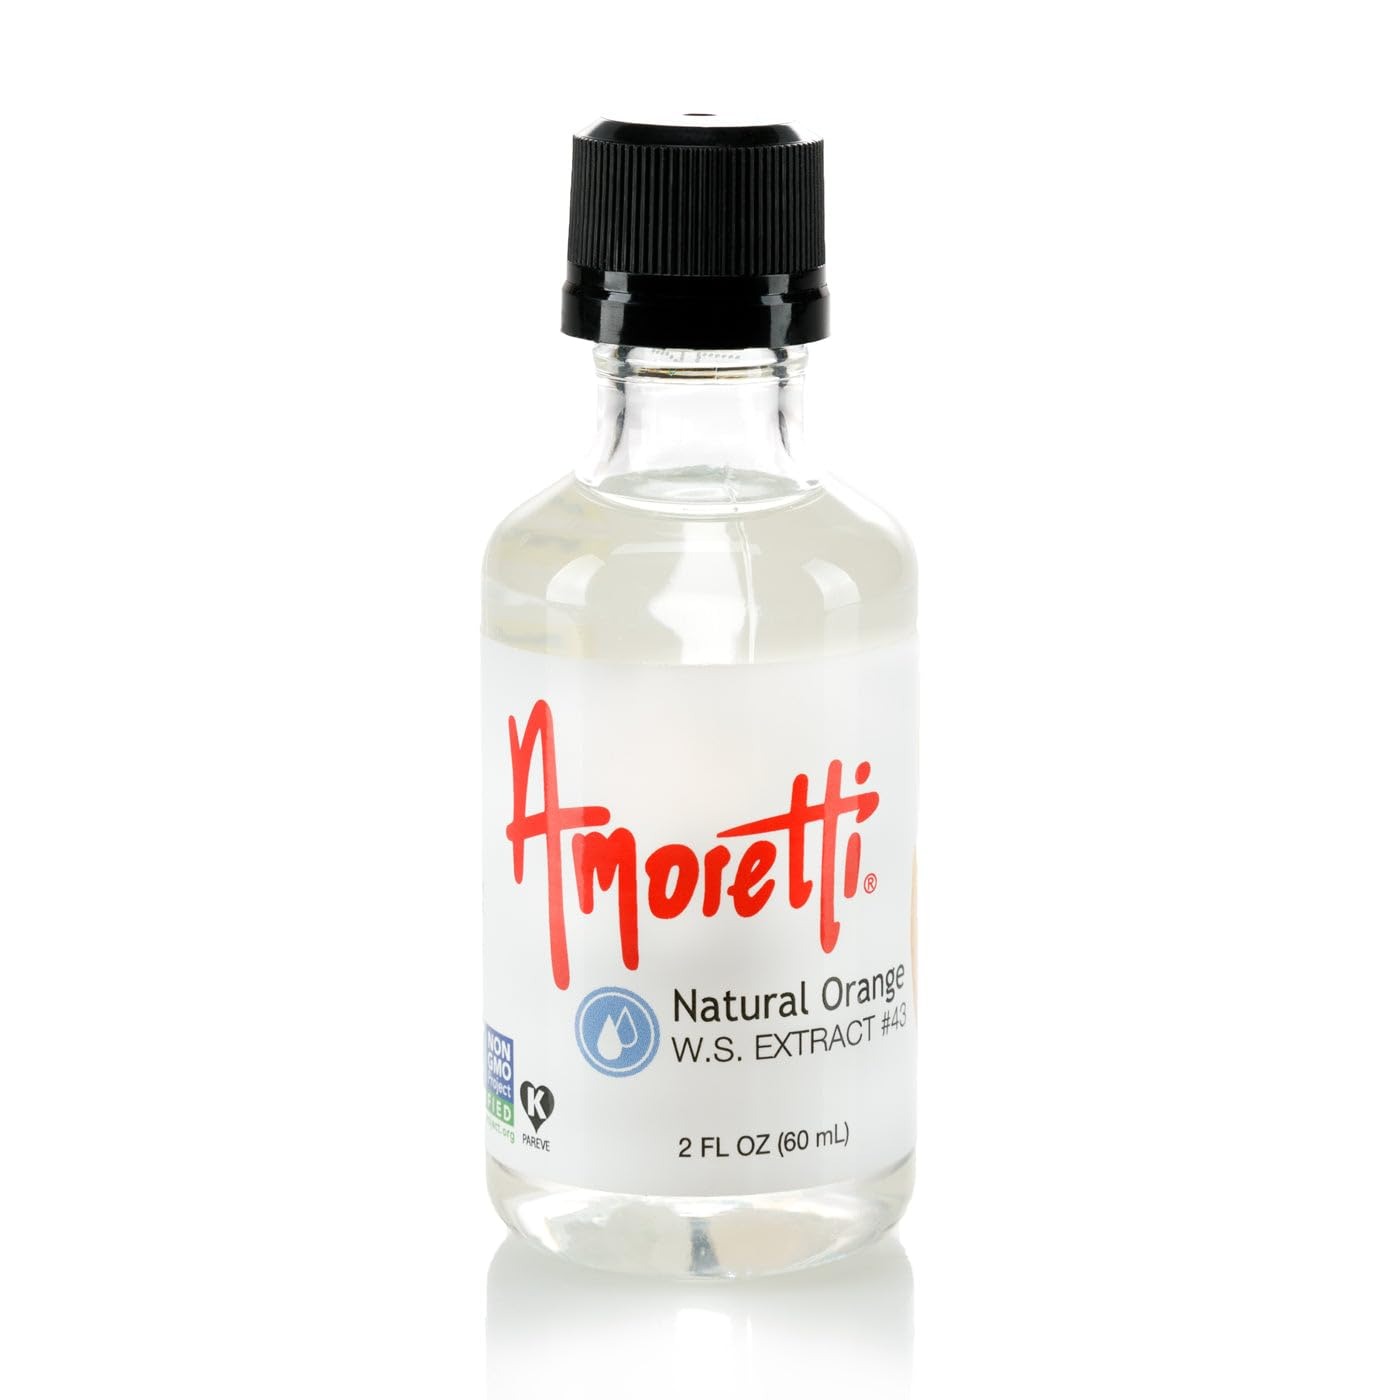
Item Name: Amoretti - Natural Orange Extract Water Soluble 2 oz - Highly Concentrated & Perfect For Pastry, Savory, Brewing, and more, Preservative Free, Vegan, Kosher Pareve, Keto Friendly
Bullet Point 1: INCREDIBLE VERSATILITY: Our extracts are ideal for flavoring cakes, cookies, buttercreams, frostings, macarons, brewing, distilling and so much more.
Bullet Point 2: SPECIFICATIONS: Highly concentrated, no preservatives, no artificial colors, gluten-free, vegan Kosher Pareve, keto-friendly, bake-proof, and freeze-thaw stable.
Bullet Point 3: HIGHEST QUALITY: We use only the finest and freshest ingredients to deliver delicious natural flavors in each serving.
Bullet Point 4: Preservative-Free
Bullet Point 5: Bake-Proof & Freeze-Thaw Stable
Product Description: Refreshing, Vibrant, ZestyEnhance your gourmet creations with Amoretti's Natural Orange Water-Soluble Extract. A trusted choice among industry professionals, our extracts are naturally flavored, highly concentrated, and very versatile. Deliver the vibrant flavor of zesty, hand-picked oranges straight into all your favorite culinary applications. Empower your imagination — with Amoretti!Product Details
Value: 2.0
Unit: Ounce

Price: 32.65